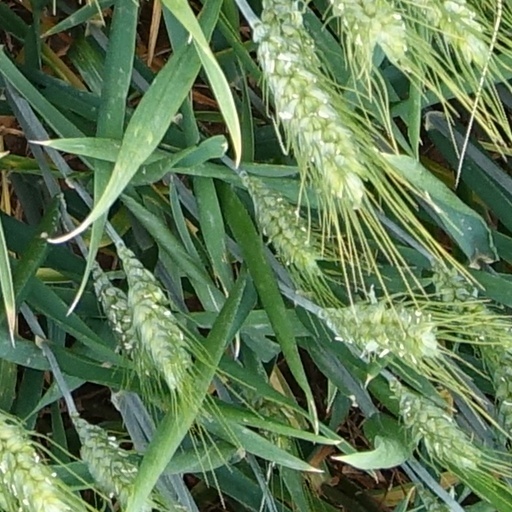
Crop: wheat